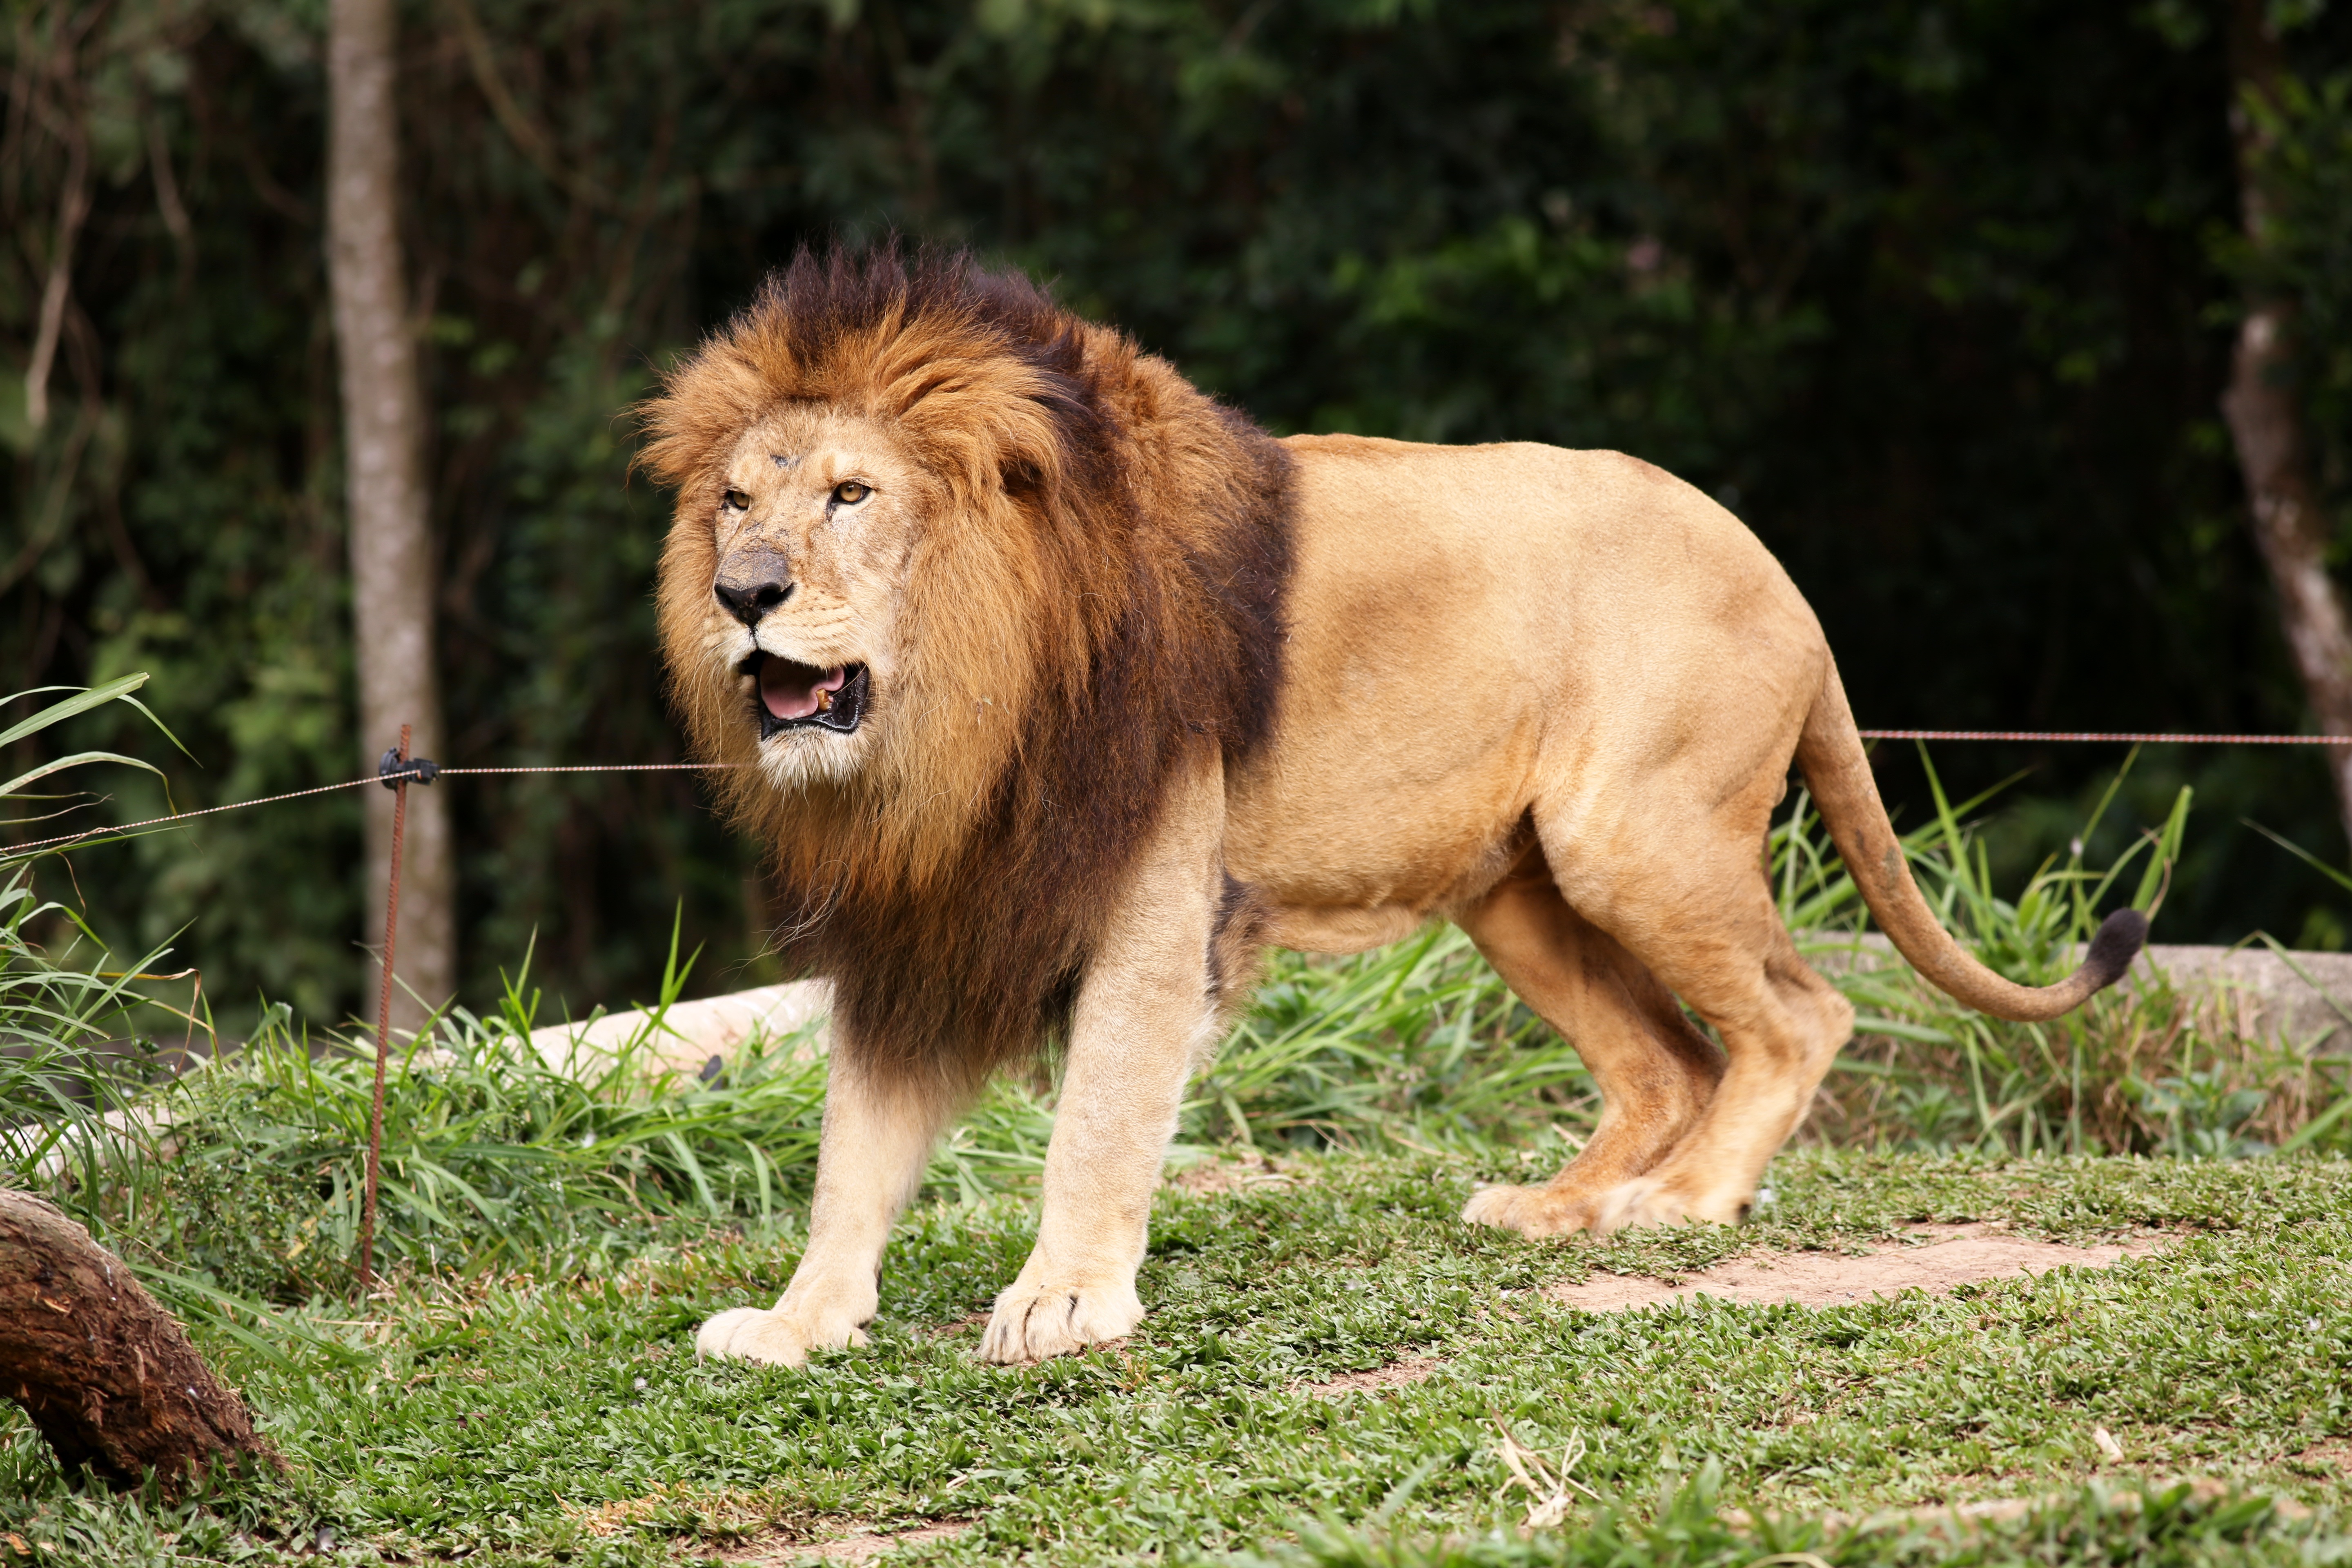
animal, looking, wildlife, wild, zoo, mammal, mane, fauna, lion, vertebrate, carnivore, safari, brave, king of the jungle, big cats, of profile, cat like mammal, dog breed group, masai lion